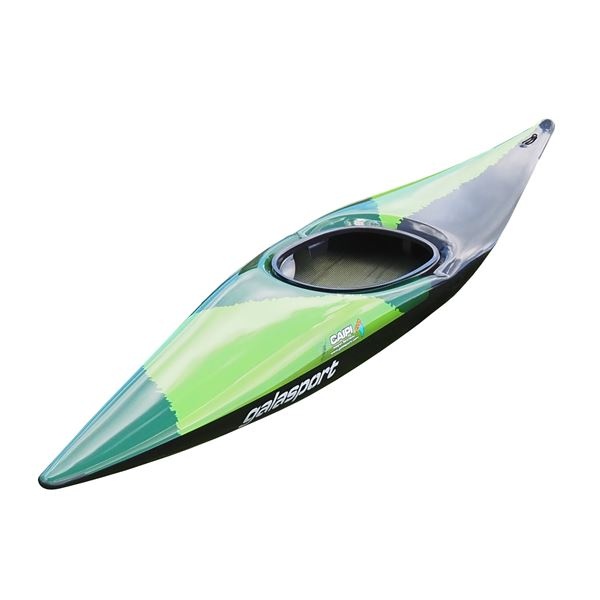
Galasport Caipi Evo
New for 2023 the CAIPI EVO is a new kayak model from GALASPORT. The CAIPI EVO is a collaboration between Galasport and the top French kayaker and five-time world champion, Boris Neveu. Developed over a period of four years, with several variations of prototypes along the way....it was a challenge to improve on the world's most popular slalom kayak, the CAIPI FINS. Boris was determined that together we could create an improved design that evolved organically on our successful design of the CAIPI FINS, and we believe we have now achieved this. Features of the CAIPI EVO include:- Integrated fins (ICF approved) A flatter deck to allow the paddler more space to negotiate under poles The seat position has been moved back by 3cm (the centre of gravity of the boat has been realigned to reflect this change) A wider area behind the seat The sides of the boat are more vertical The front of the hull has been rounded in design - allowing improved spin and faster speed on the boat Material version CARBOLIGHT Model Caipi Evo is produced only in Carbolight version
Brand: Galasport
Category: Sporting Goods > Outdoor Recreation > Boating & Water Sports > Boating & Rafting > Kayaks > Slalom Kayaks